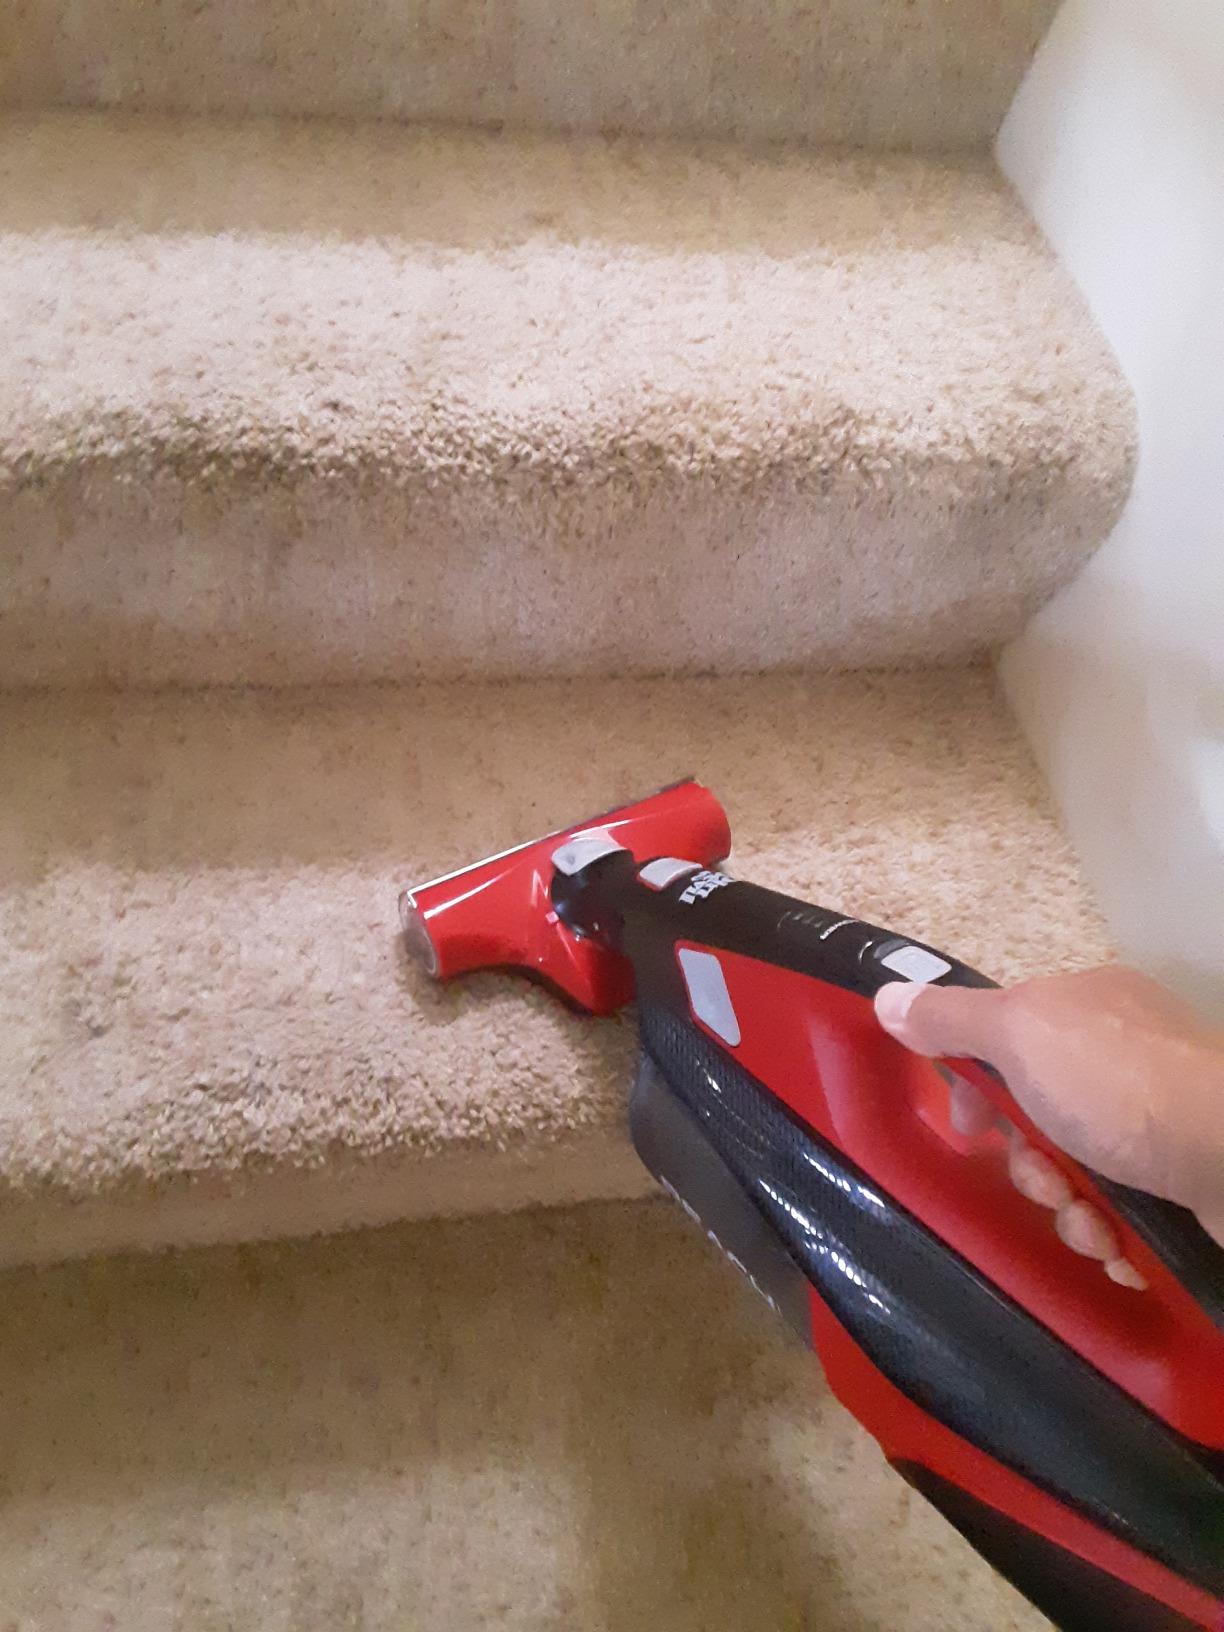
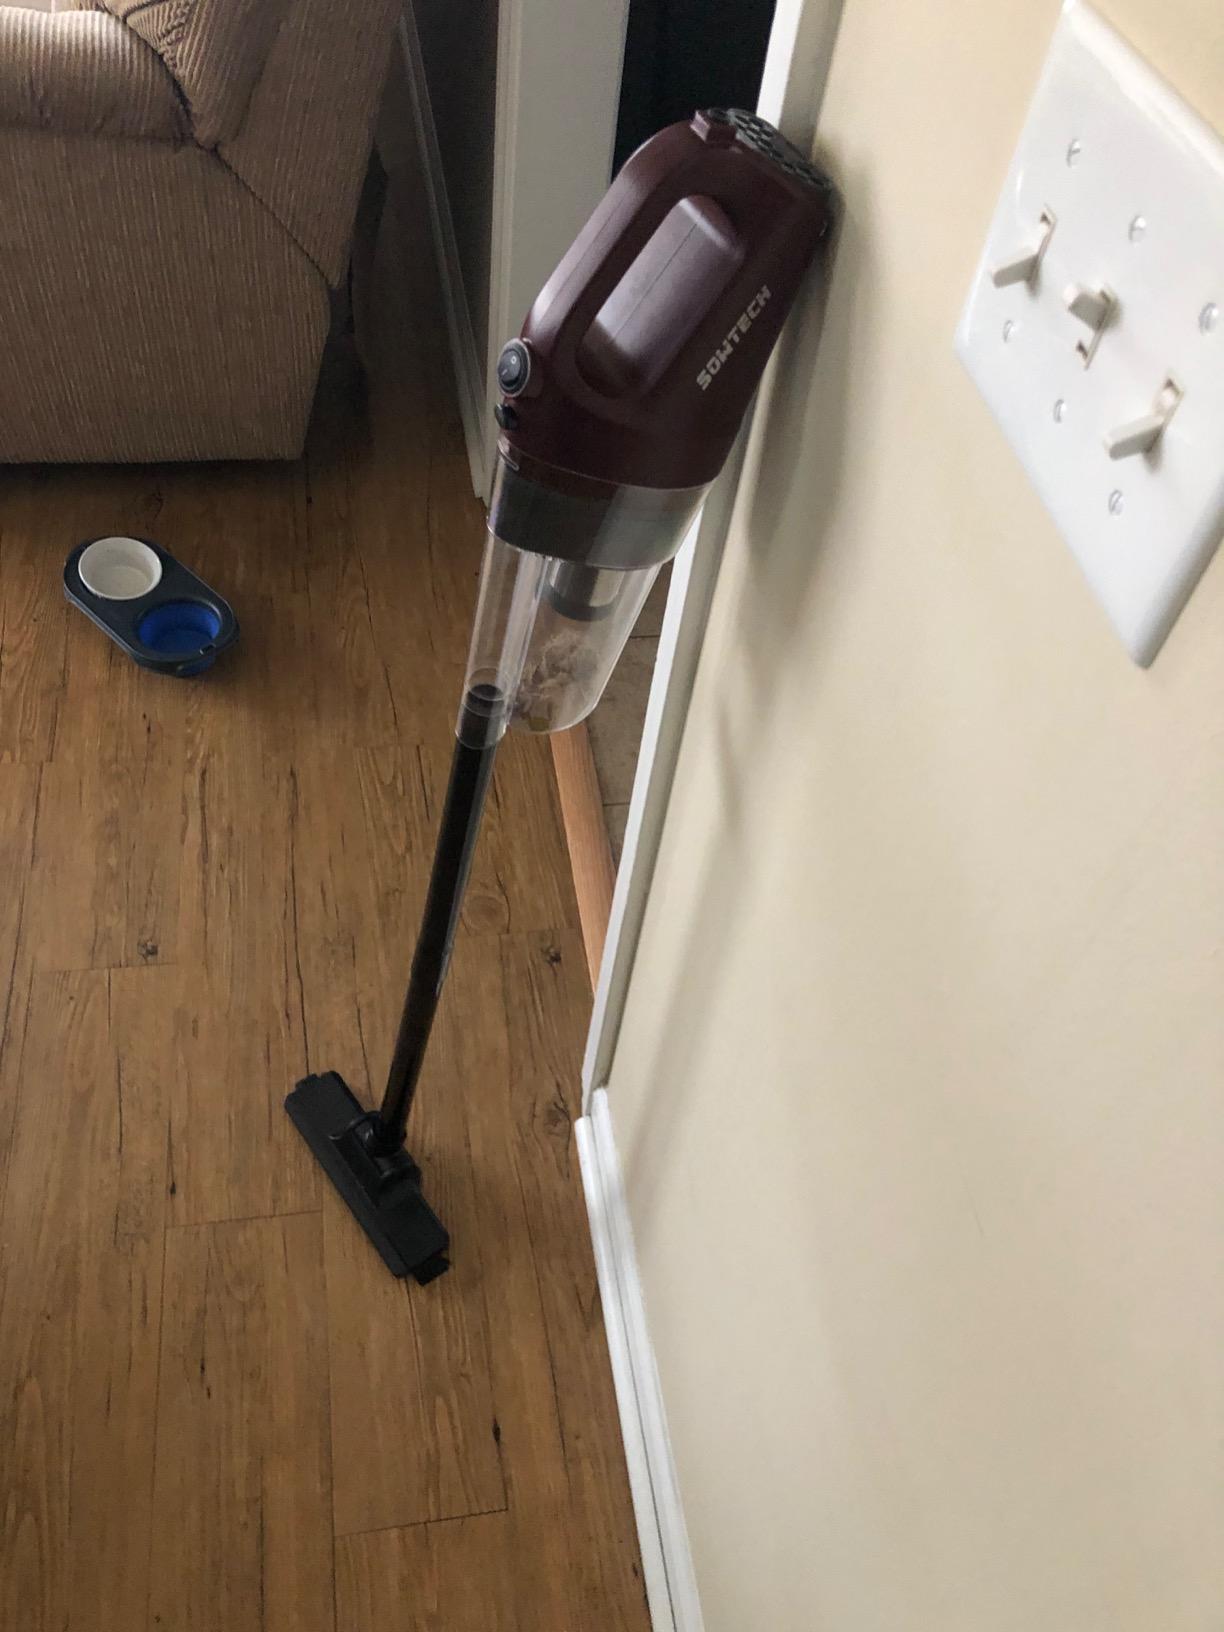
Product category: items_vacuum
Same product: no